Worpswede

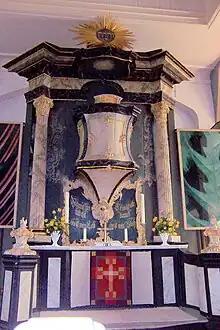
Church of Zion: Typical Protestant "Kanzelaltar", topped by the Tetragrammaton of God's Hebrew name יהוה.

George II, being as "summus episcopus" the supreme governor of the Hanoveran Lutheran church, provided financial support for the construction of the "Church of Zion". The hall church is oriented. Its else rather modest interior is beautified by a typical Protestant "Kanzelaltar", combining pulpit and altar table, created in Rococo forms. It bears the Tetragrammaton "יהוה" in a top medaillon and to the left of the pulpit the king's ornamented initials "GR" (Georgius Rex, hidden on the photo by a painting).